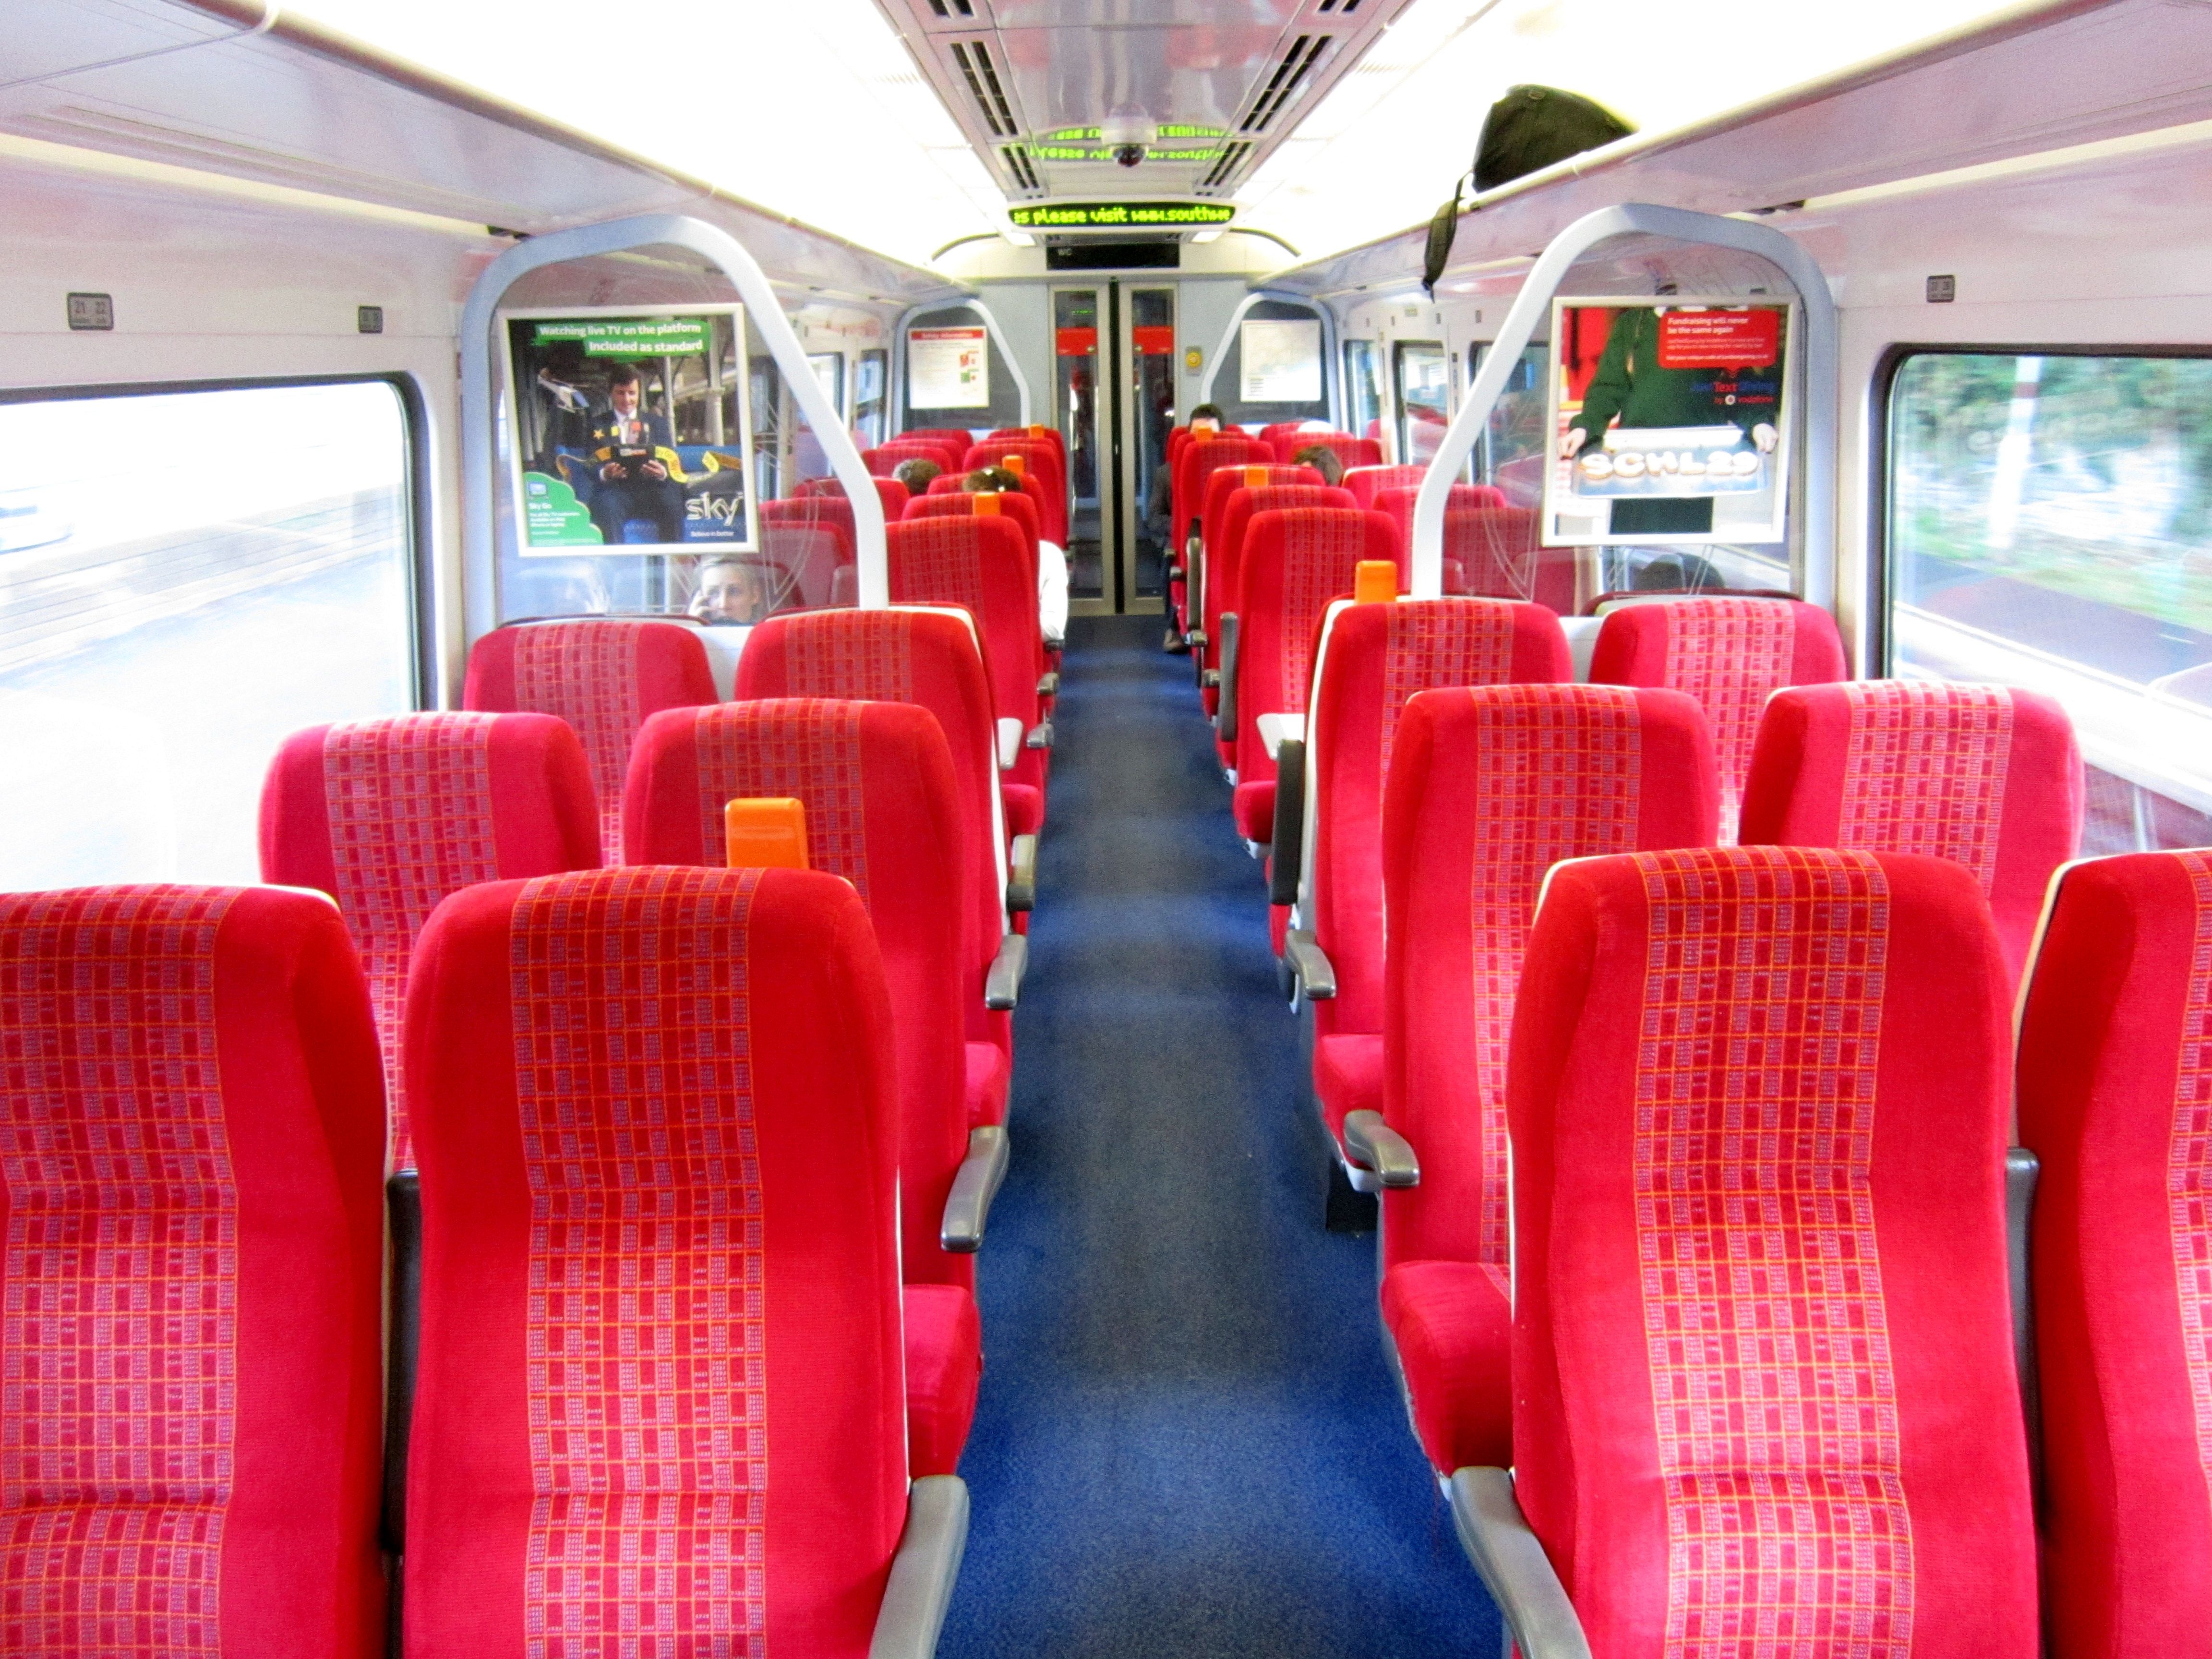
railway, wagon, interior, train, travel, transportation, transport, vehicle, airline, public transport, bus, public, carriage, passenger, minibus, commercial vehicle, land vehicle